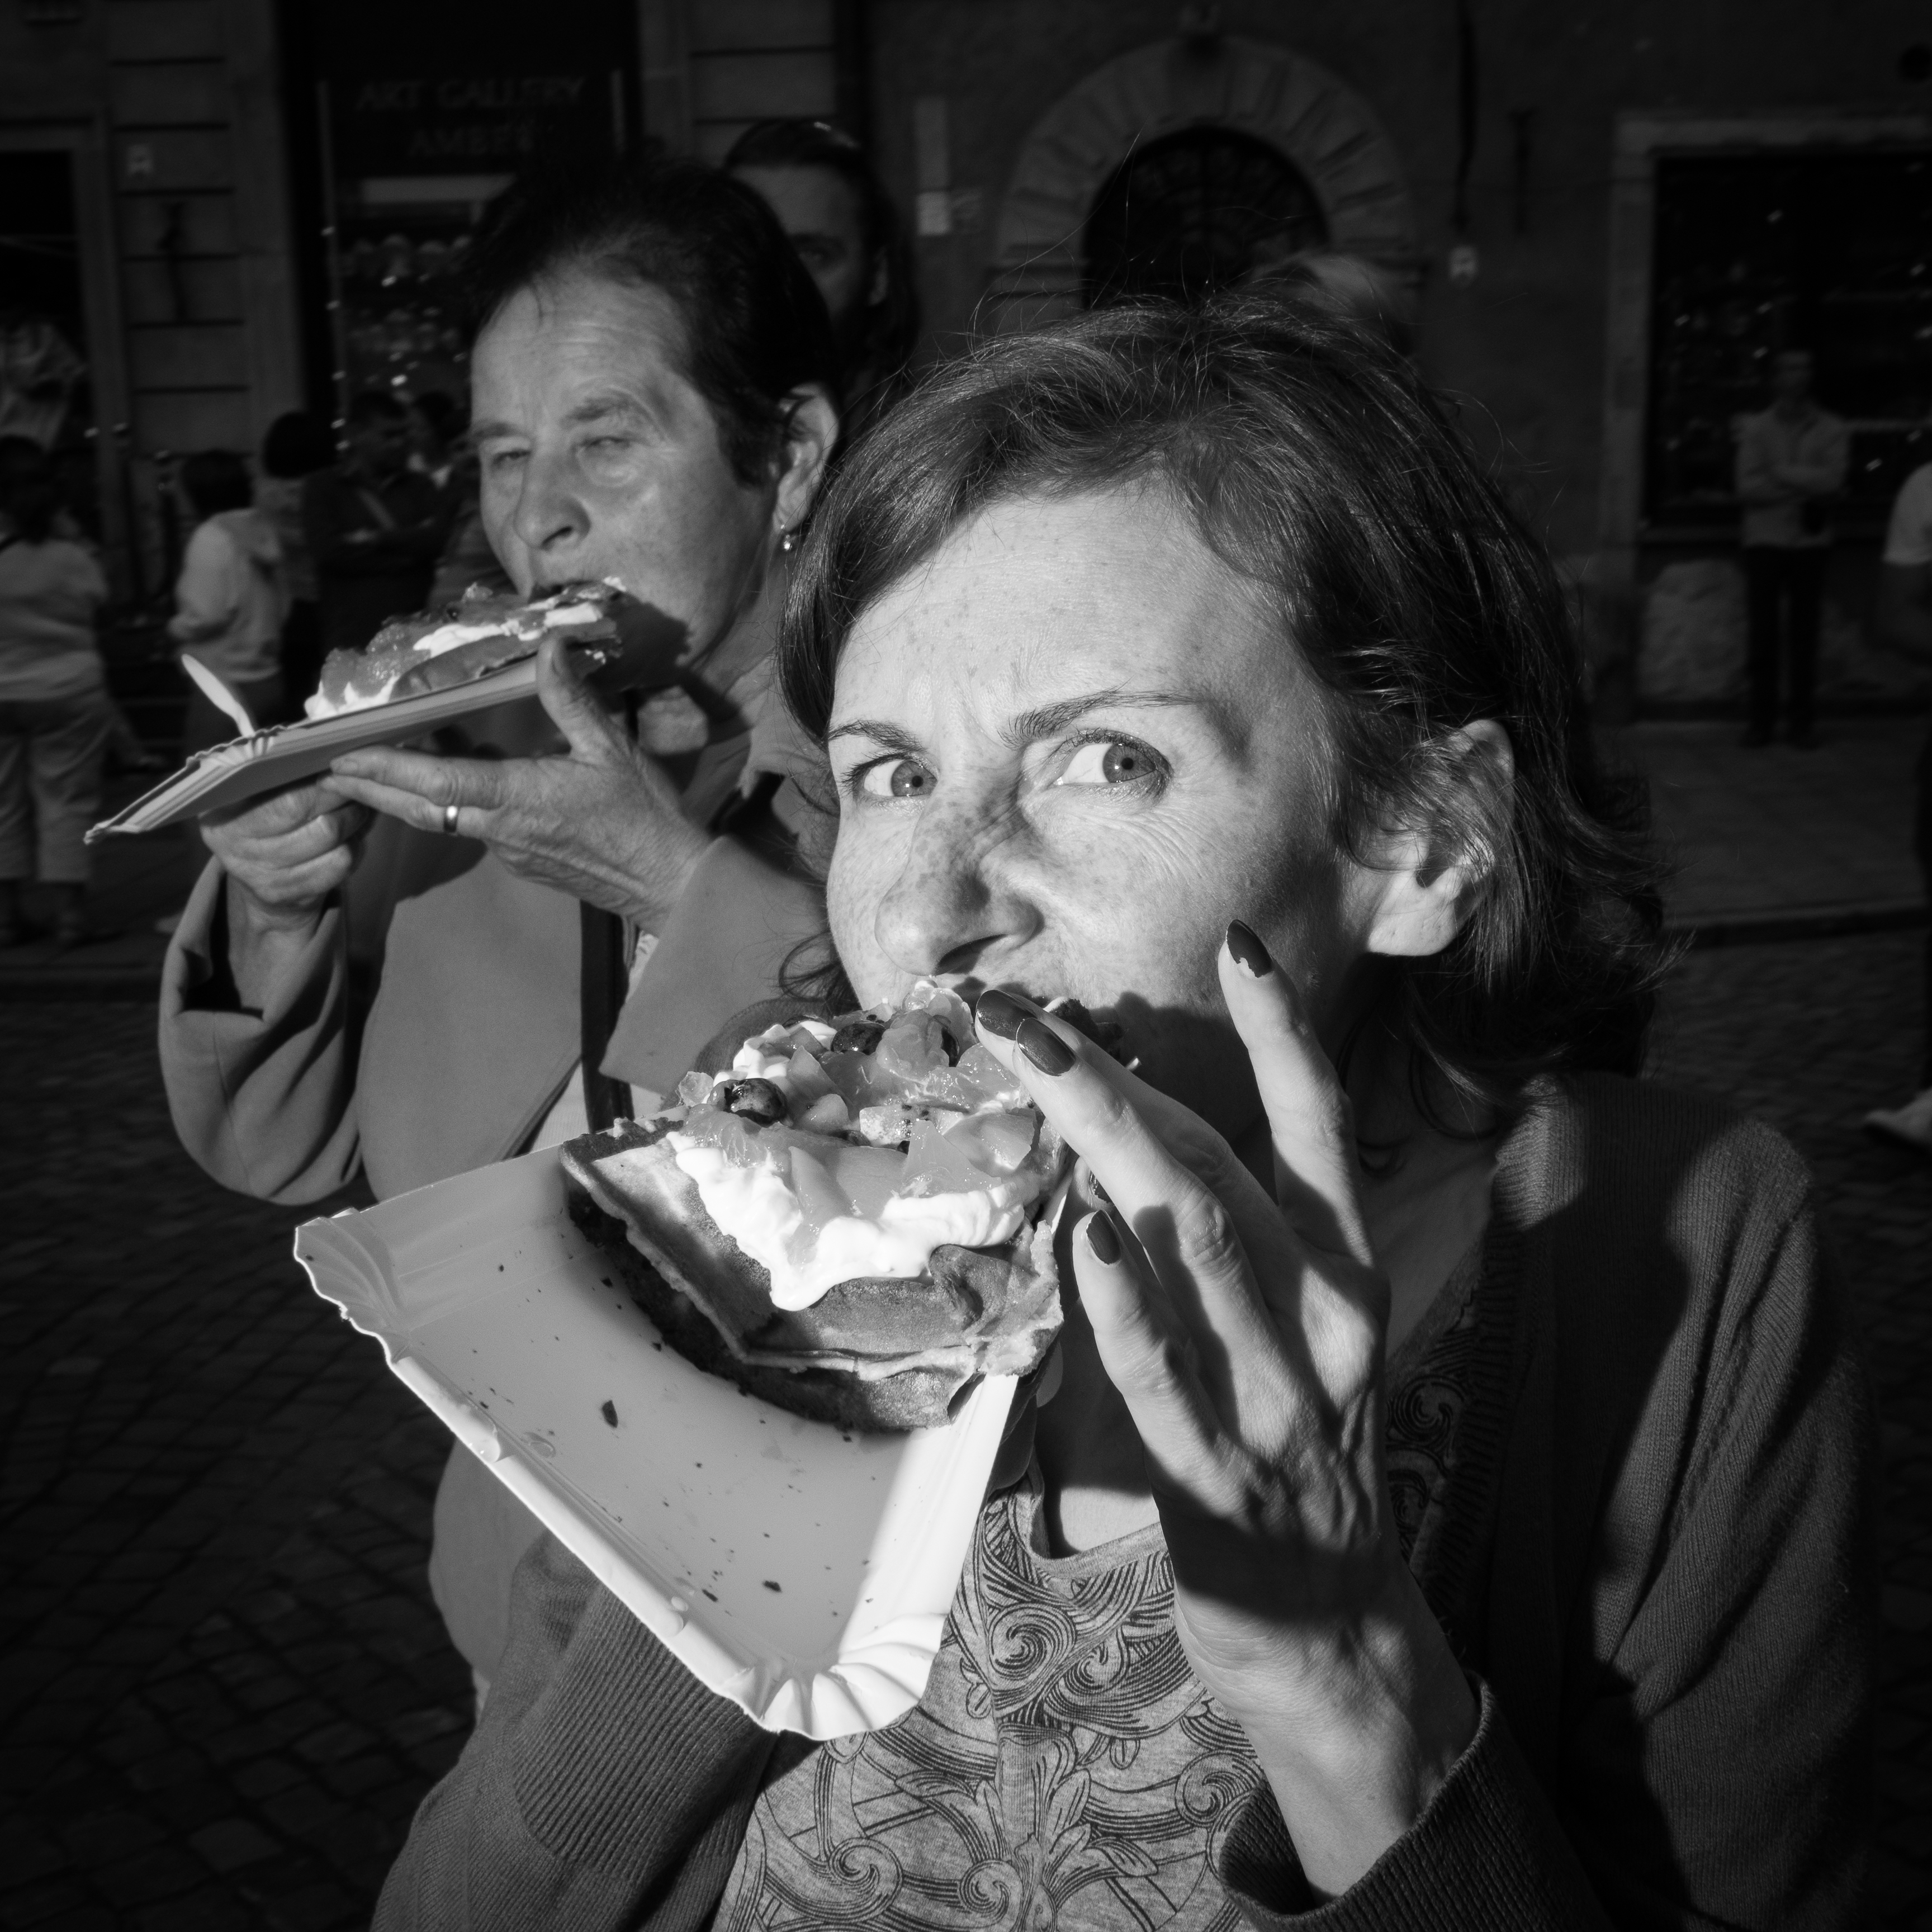
black and white, white, street, photography, portrait, black, monochrome, streetphotography, flickr, thomas, fun, singing, olympus, photograph, omd, fuji, leica, monochrom, leuthard, hcb, thomasleuthard, monochrome photography